Mental health

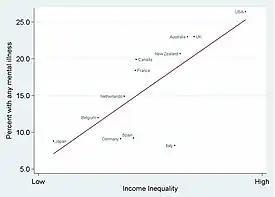

In the mid-19th century, William Sweetser was the first to coin the term "mental hygiene", which can be seen as the precursor to contemporary approaches to work on promoting positive mental health. Isaac Ray, the fourth president of the American Psychiatric Association and one of its founders, further defined mental hygiene as "the art of preserving the mind against all incidents and influences calculated to deteriorate its qualities, impair its energies, or derange its movements".